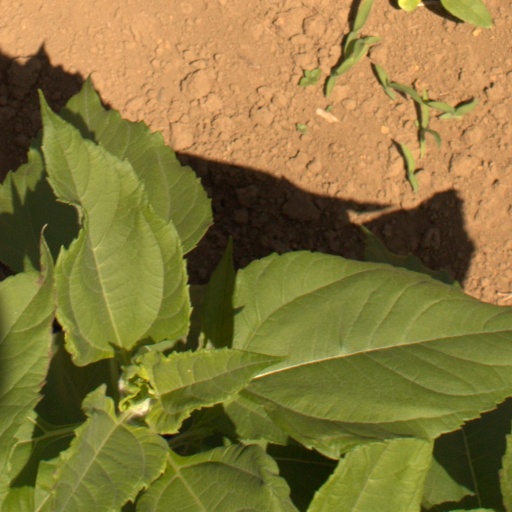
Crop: Jerusalem artichoke